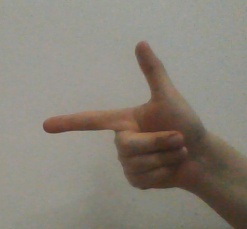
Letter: yaa